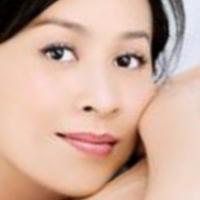
Age group: age 21-30